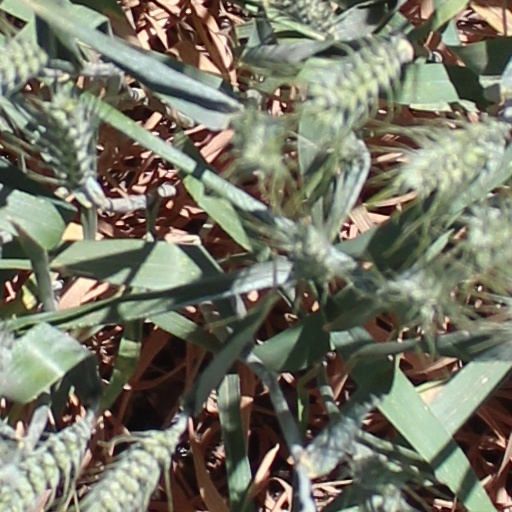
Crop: wheat